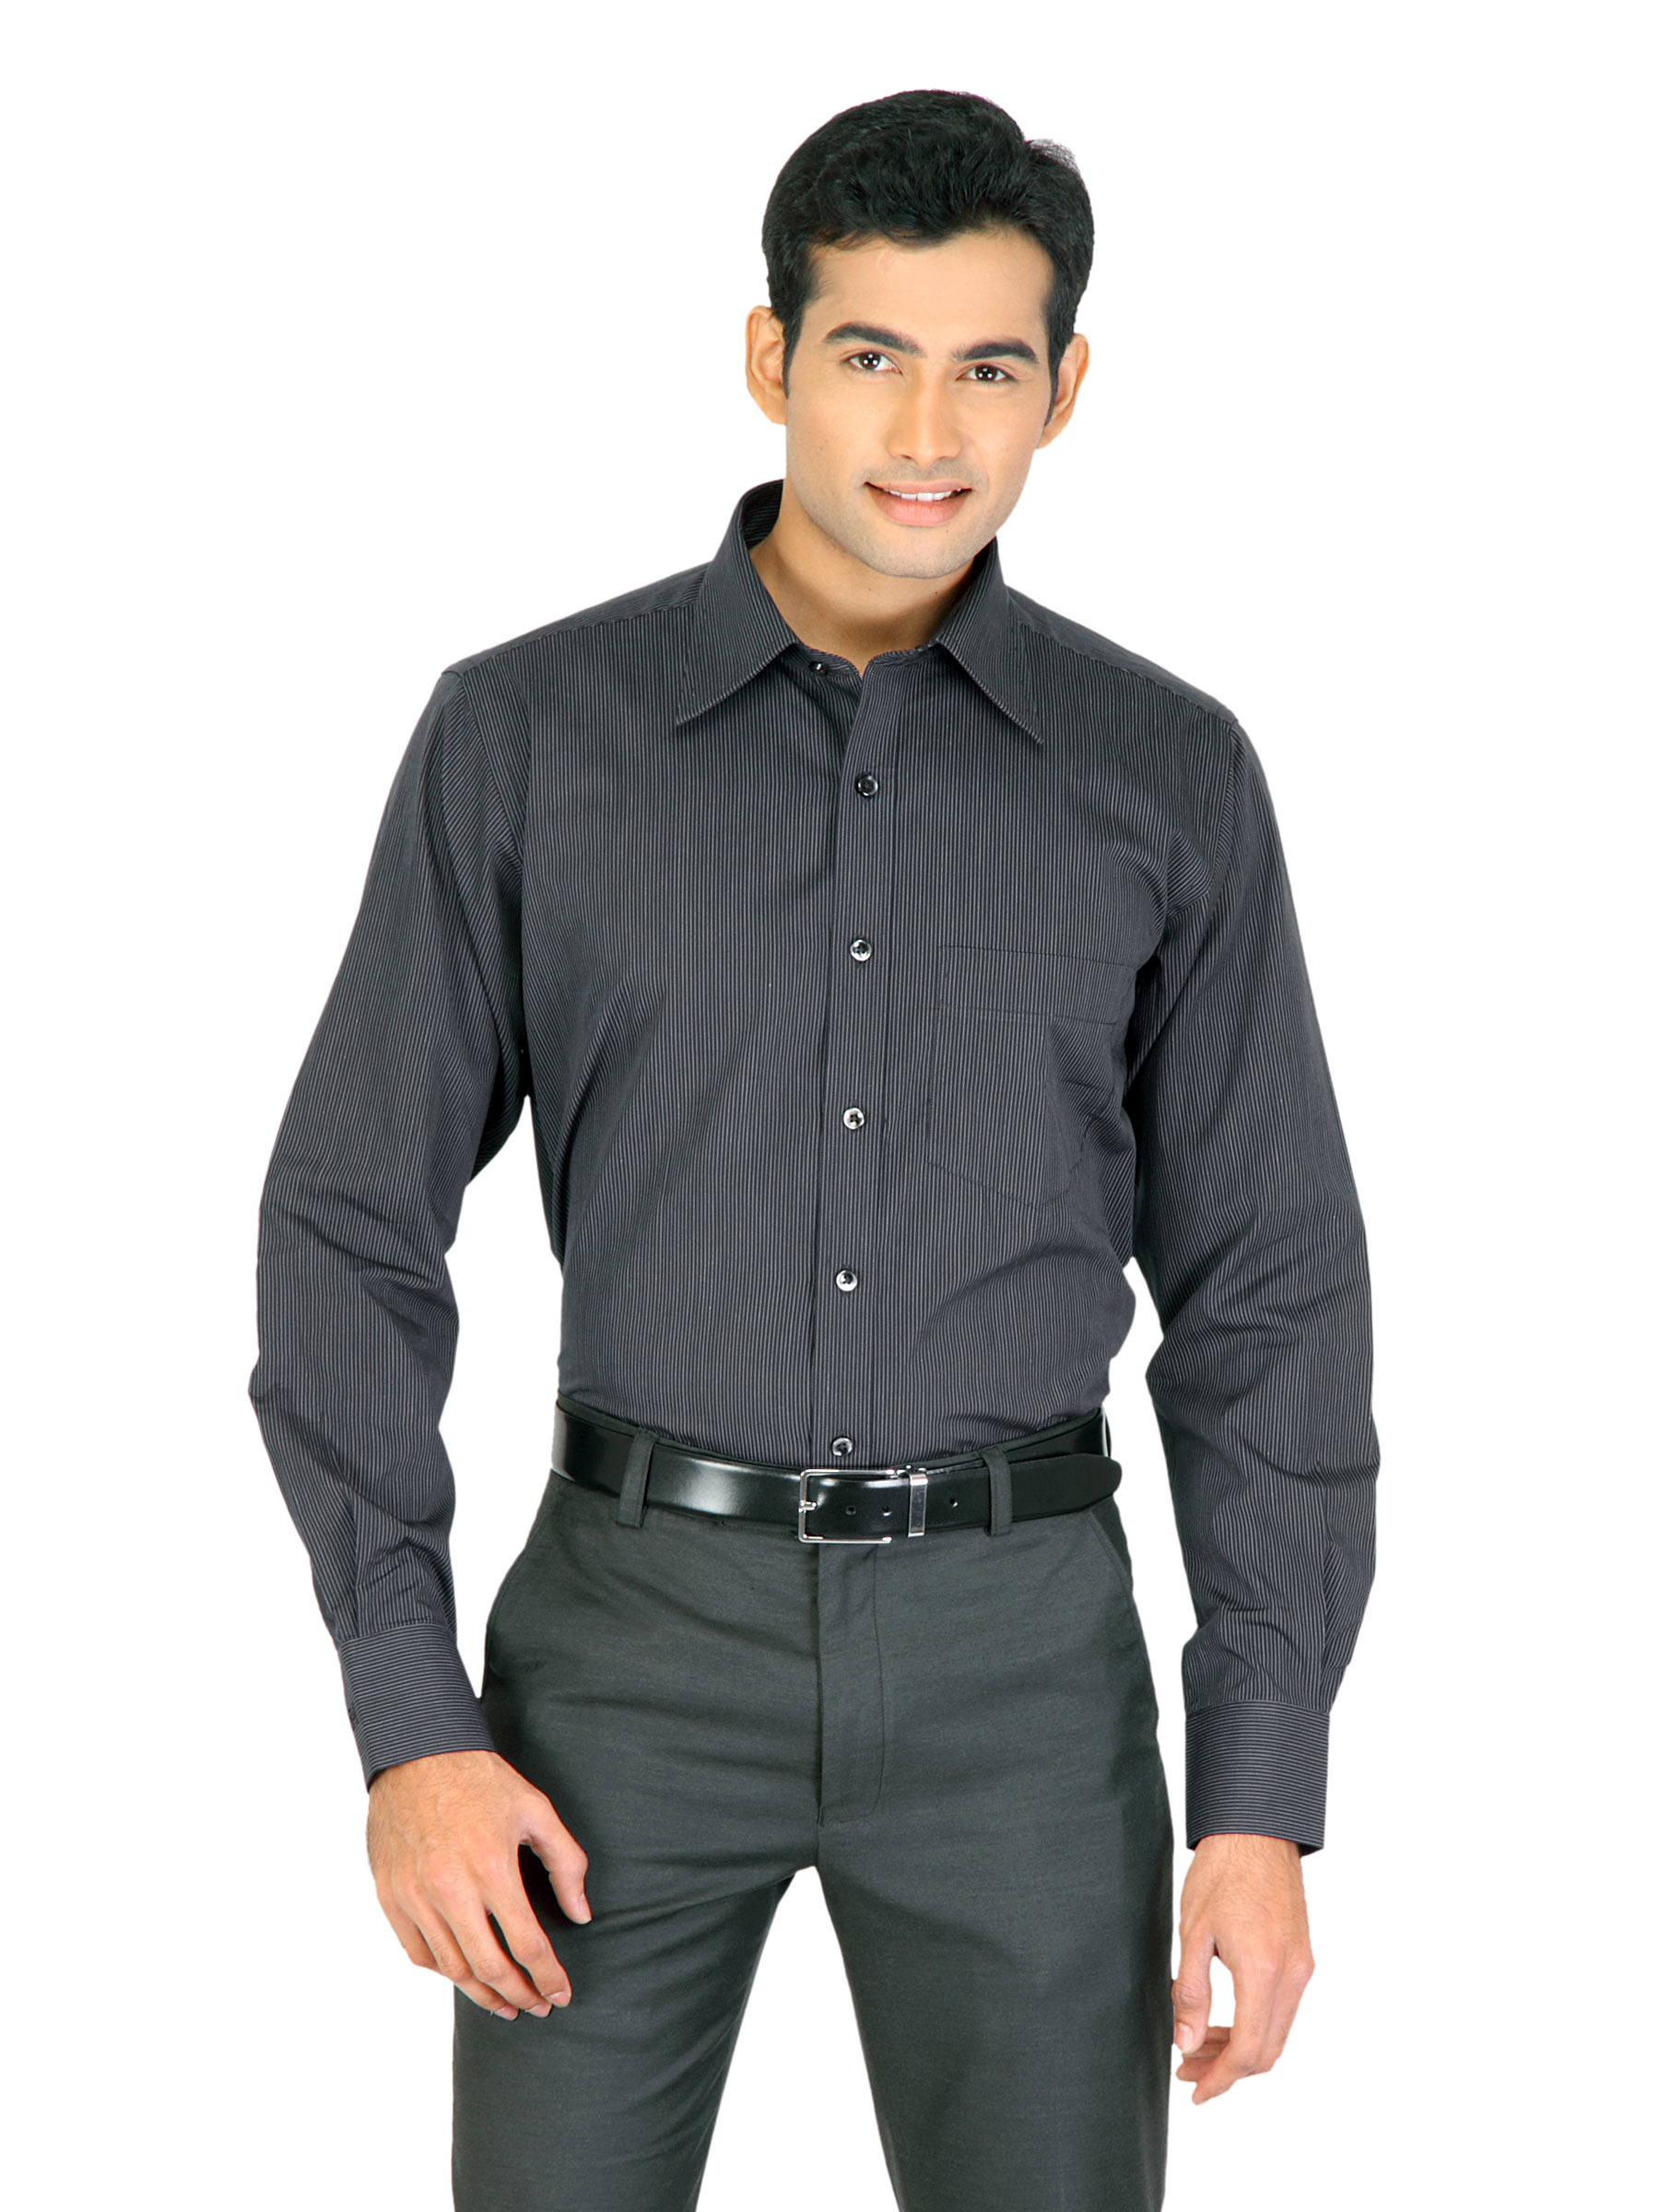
Genesis Men Stripes Black Shirts
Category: Apparel / Topwear / Shirts
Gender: Men
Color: Black
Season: Fall 2011
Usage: Formal